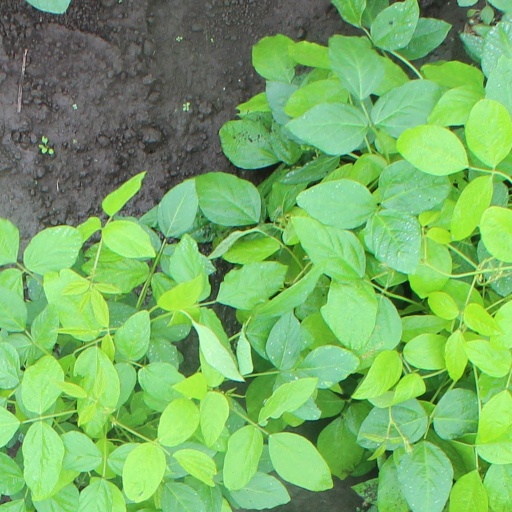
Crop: soybean